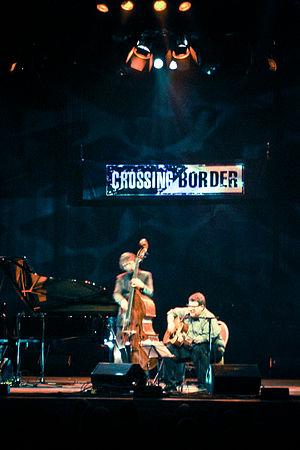
Willard Grant Conspiracy est un ancien groupe américaine de country alternative.